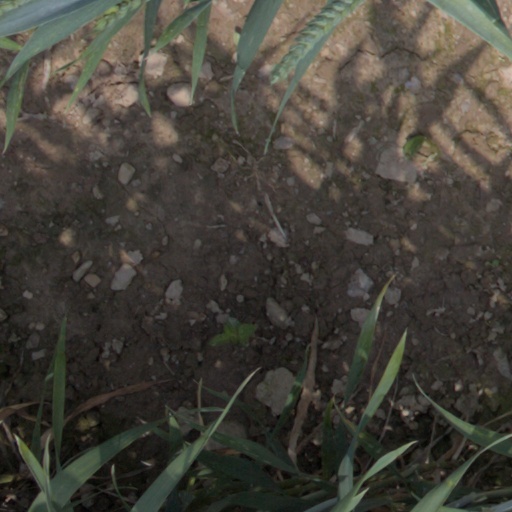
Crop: wheat